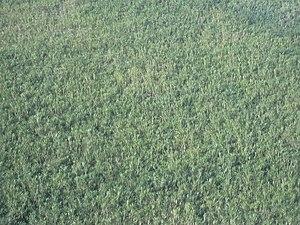
Saccharum officinarum est une espèce de plantes monocotylédones de la famille des Poaceae, sous-famille des Panicoideae, originaire du Sud-Est asiatique. Cette espèce est à l'origine de la plupart des cultivars de canne à sucre cultivés actuellement.